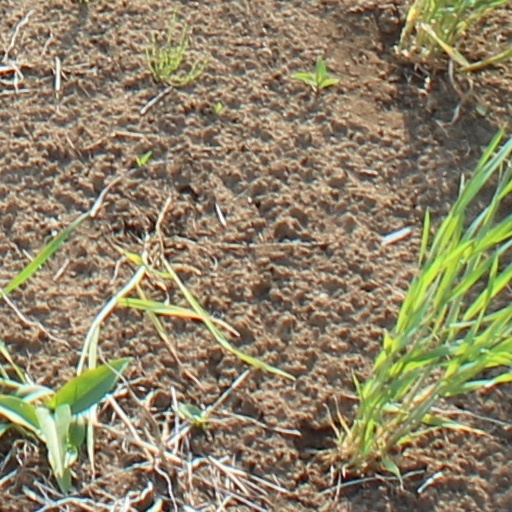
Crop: wheat